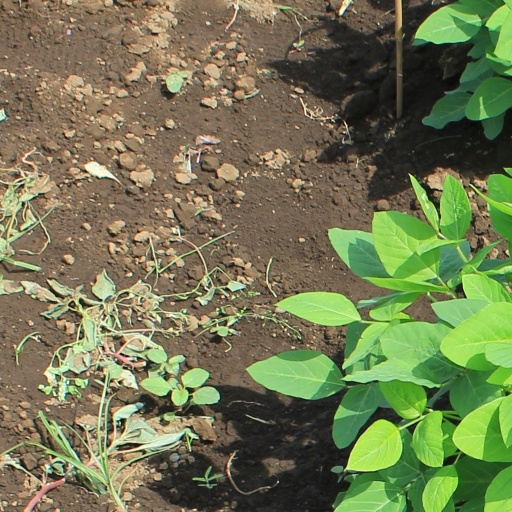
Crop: soybean